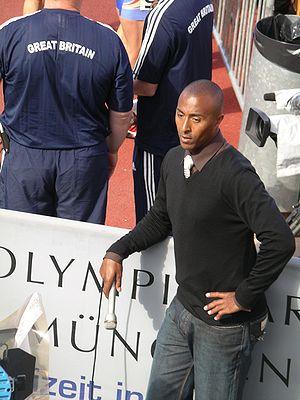
Colin Ray Jackson est un athlète britannique spécialiste du 110 mètres haies.